Elk Run (West Branch Fishing Creek tributary)

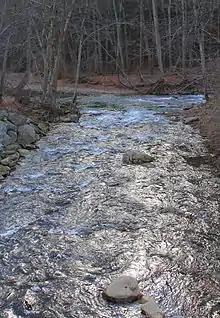
The mouth of Elk Run

Elk Run begins on the northern edge of North Mountain in northern Davidson Township, Sullivan County. It flows southeast for a short distance before entering a deep valley and receiving an unnamed tributary from the left. The stream then turns south-southwest and its valley deepens. After some distance, it receives its first named tributary, Gallows Run, from the right. The stream then turns south-southeast. Over the next few miles, it receives the tributaries Hog Run and Long Run from the left. It then reaches the village of Elk Grove and exits Sullivan County.